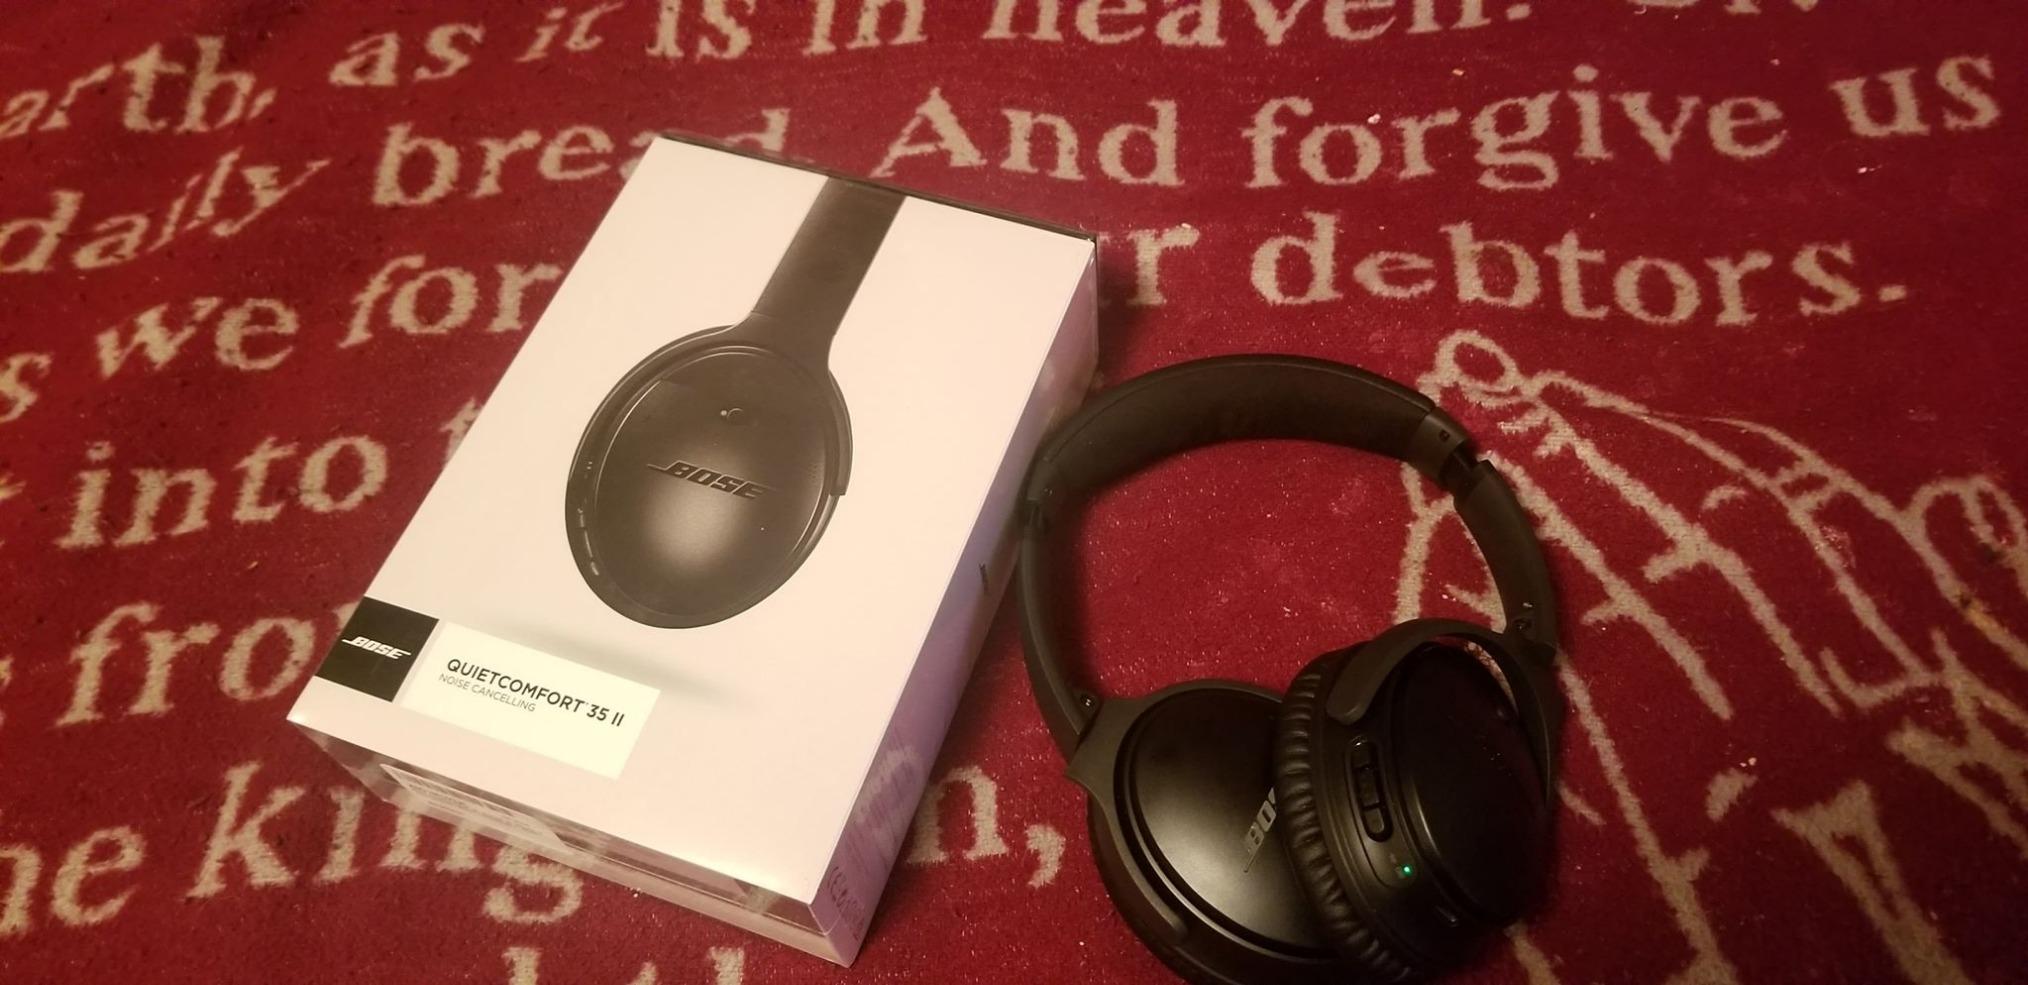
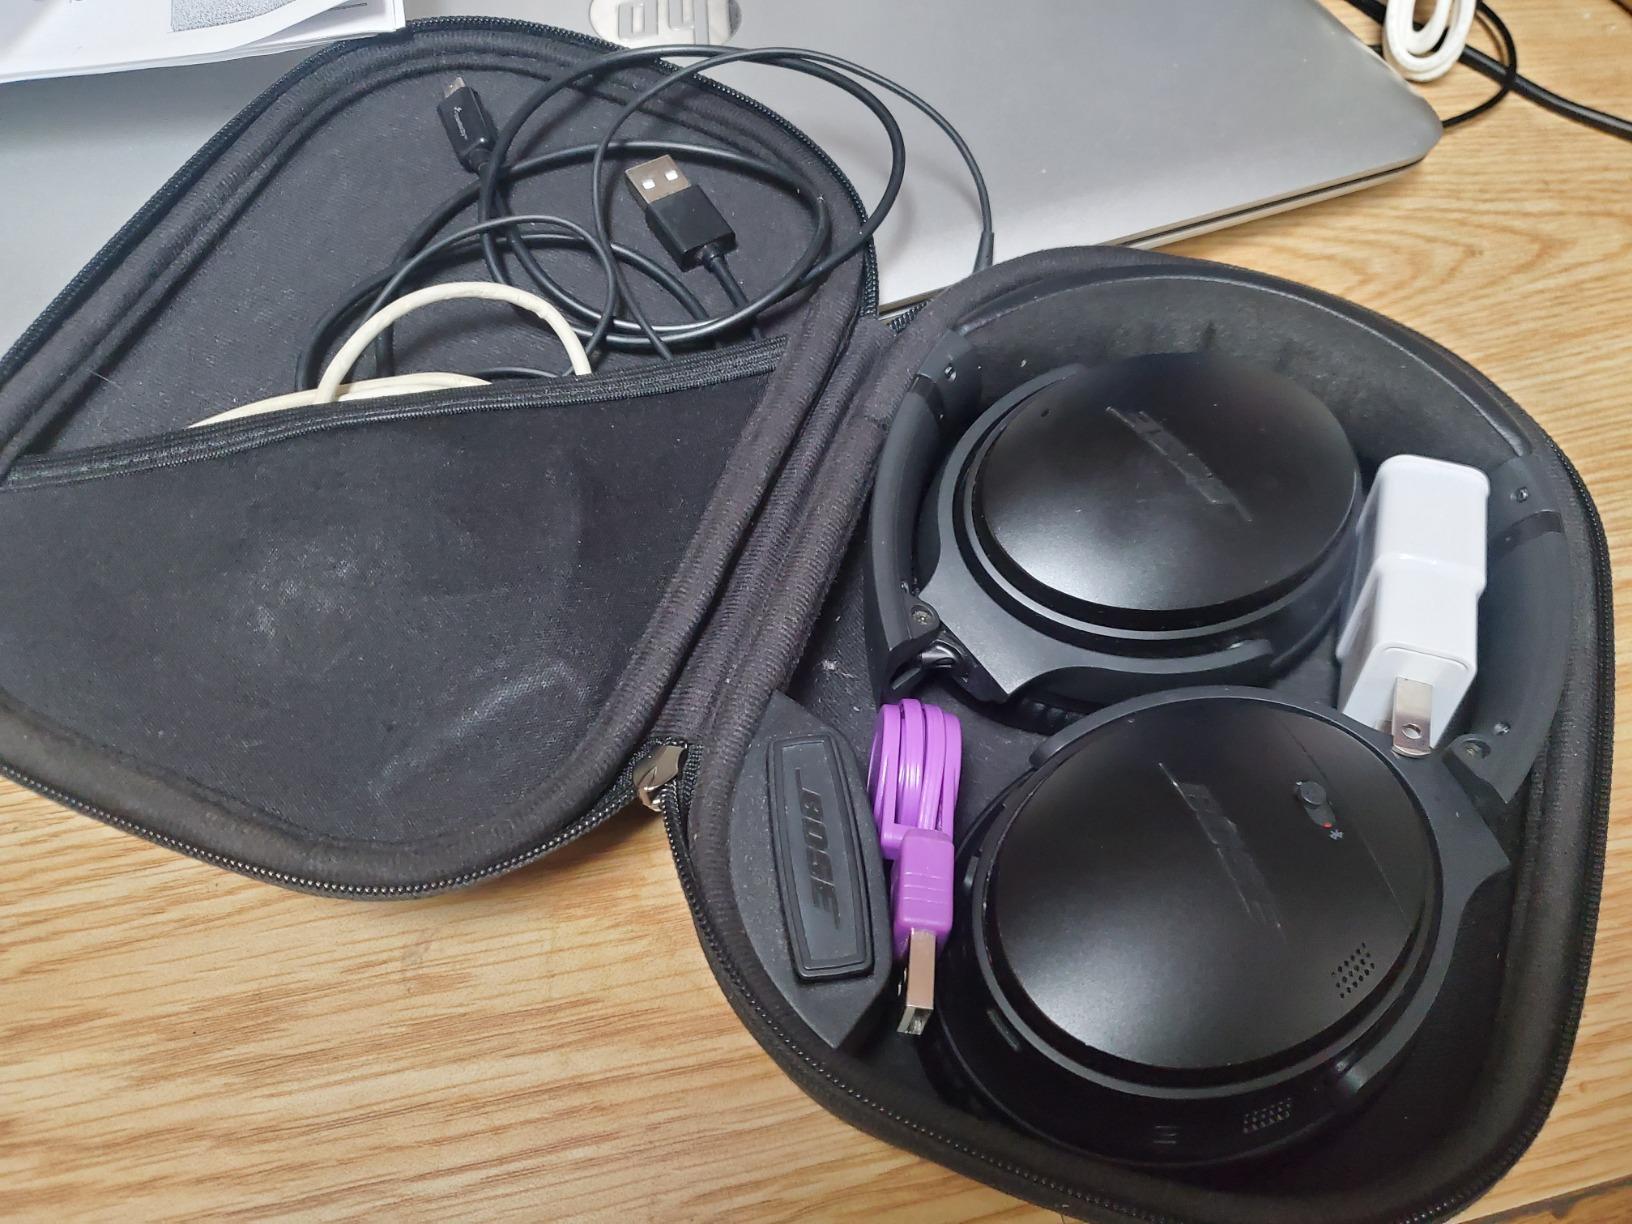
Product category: headphones
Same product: yes